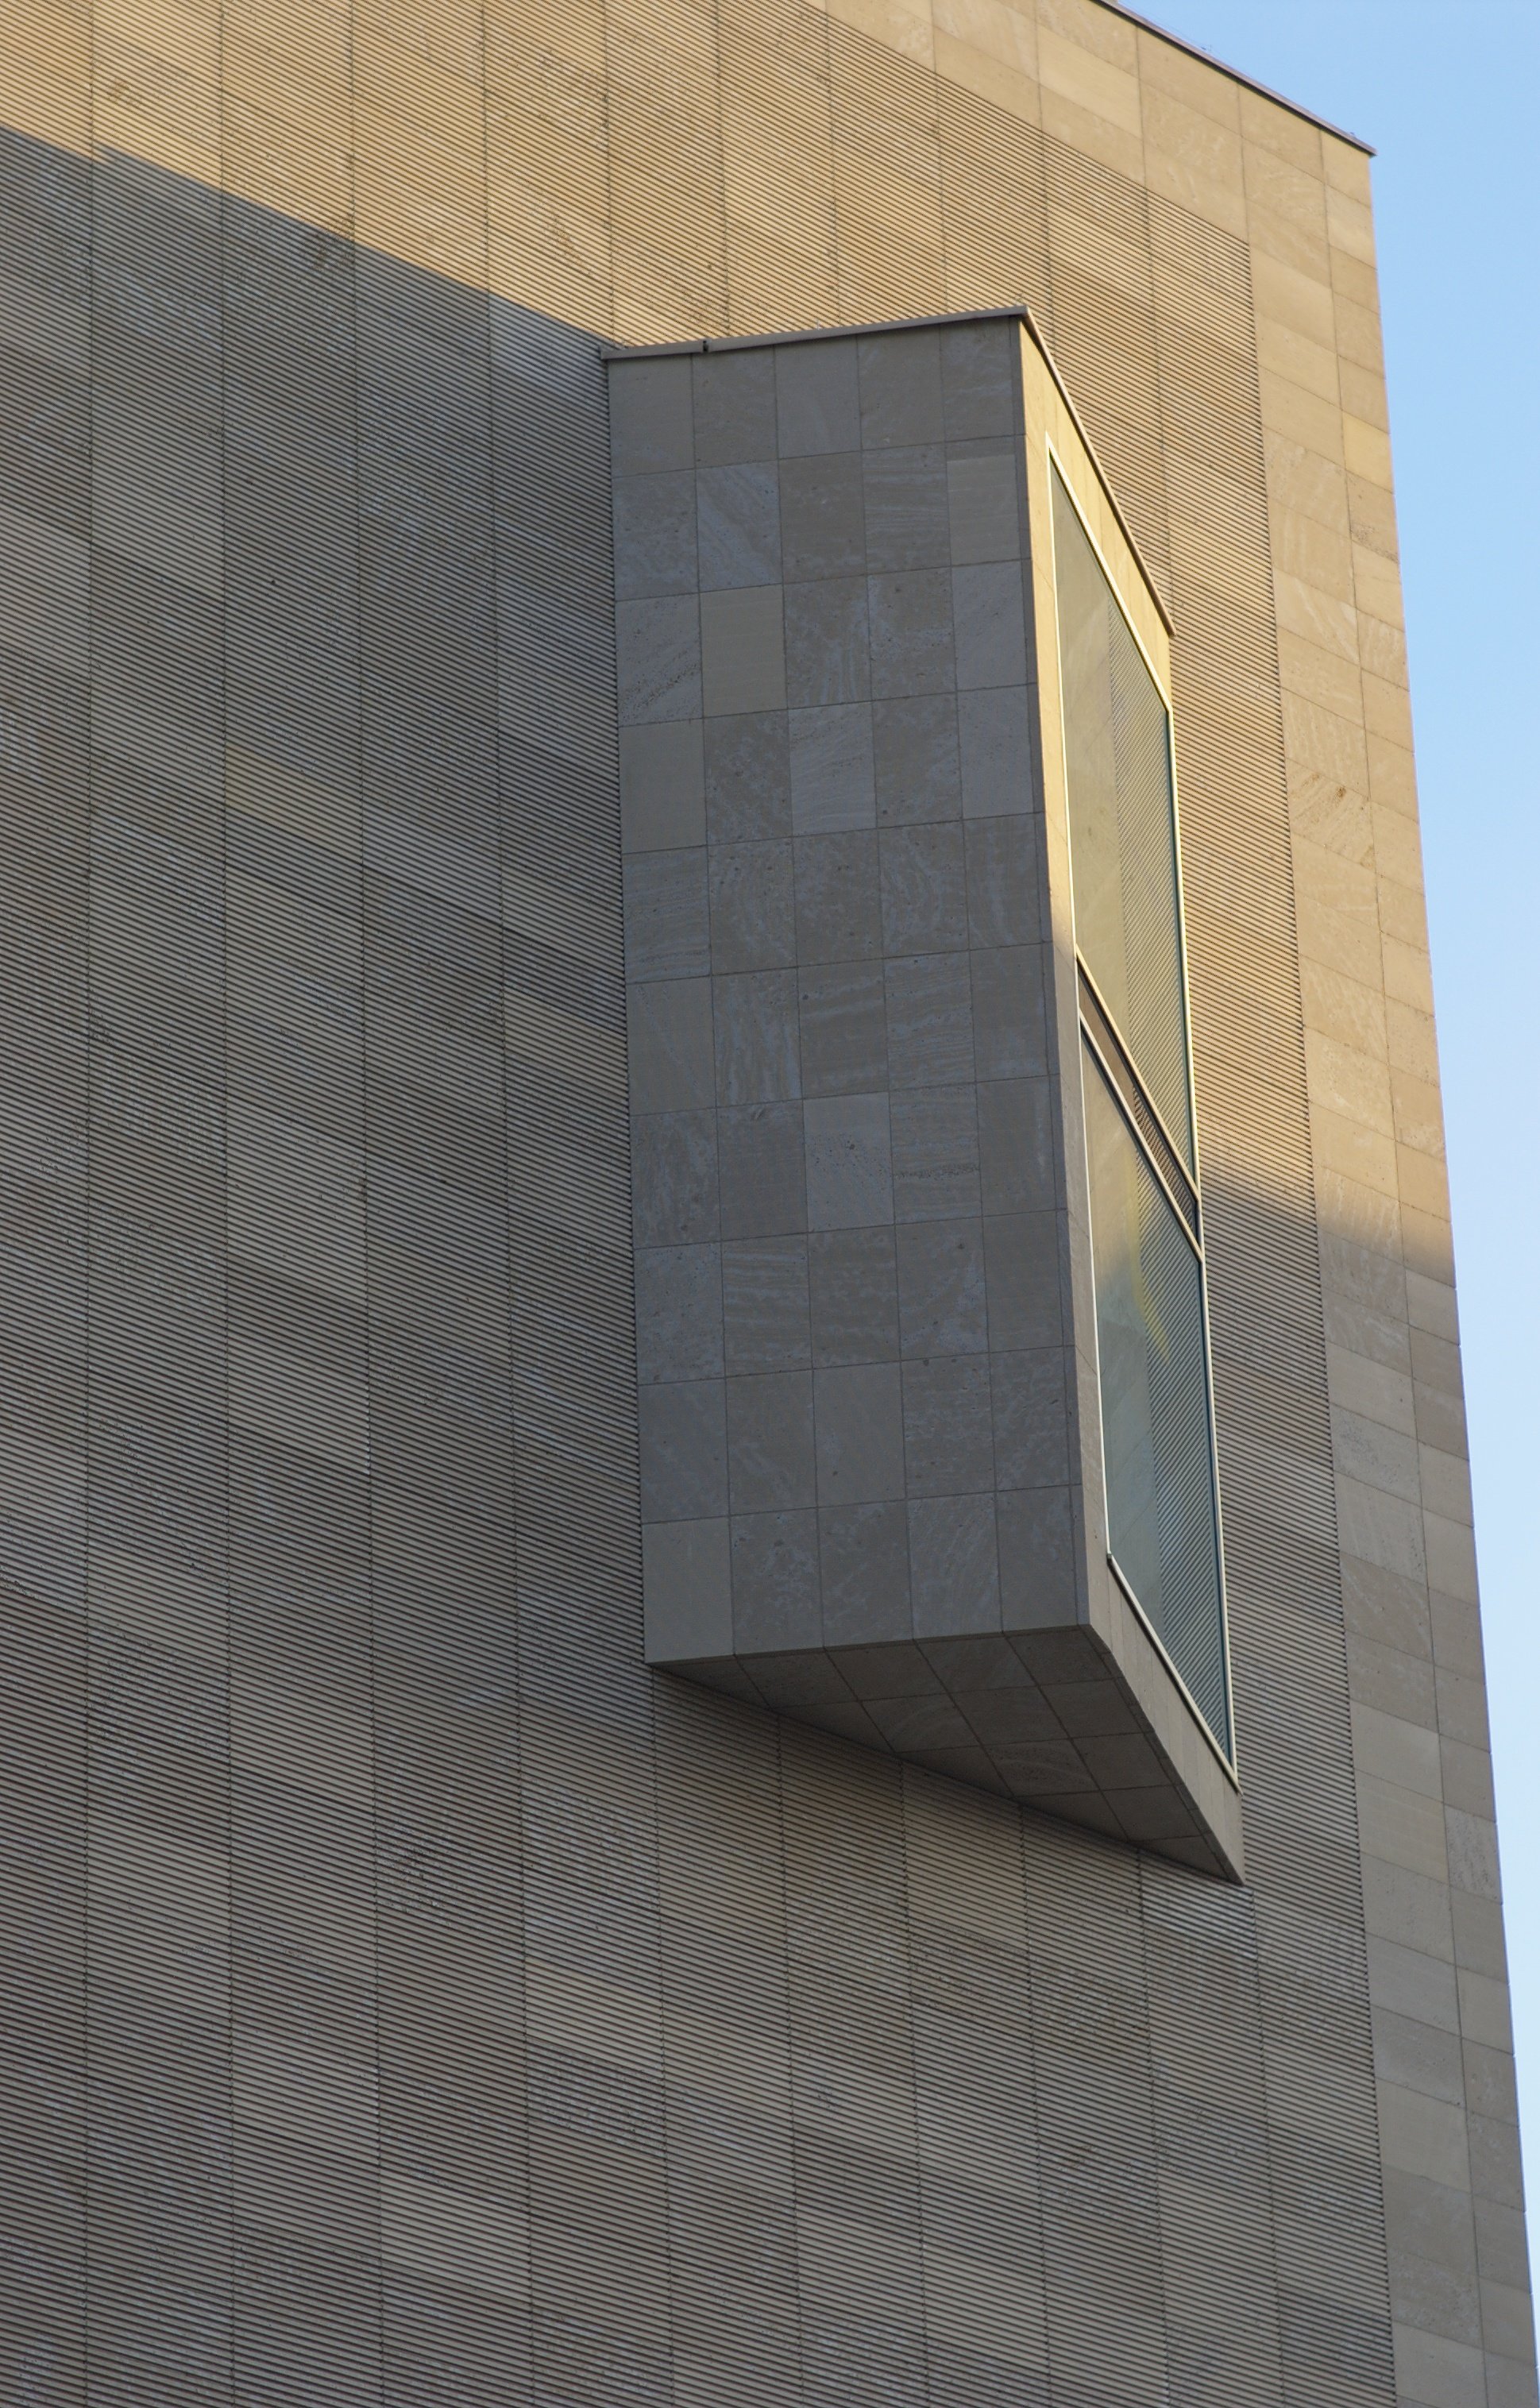
architecture, wood, floor, wall, facade, material, interior design, design, rawtherapee, germany, deutschland, berlin, walimex, samyang, pentax, 85mm, lenstagged, steffenzahn, guessedberlin, k100d, justpentax, iamflickr, gwbandtor, 85mmf14, walimex85mm, walimexpro8514if, flooring, daylighting